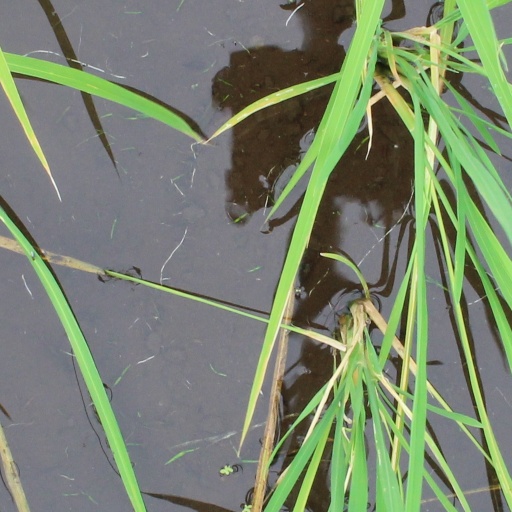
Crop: rice